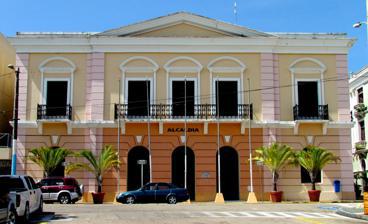
Building: Casa Alcaldía de Arecibo
Country: Puerto Rico
Year built: 1866
United States historic place Casa Alcaldía de Arecibo U.S. National Register of Historic Places Puerto Rico Historic Sites and Zones City hall, September 2011. Location Town square & José De Diego Avenue, Arecibo, Puerto Rico Coordinates 18°28′21″N 66°42′56″W / 18.47250°N 66.71556°W / 18.47250; -66.71556 ( Casa Alcaldía de Arecibo ) Built 1850-1866 Architectural style Classical Revival NRHP reference No. 86002762 RNSZH No. 2000-(RN)-20-JP-SH Significant dates Added to NRHP September 29, 1986 Designated RNSZH December 21, 2000 Casa Alcaldía de Arecibo ( Spanish for Arecibo City Hall ), formerly known as the Casa Consistorial , is the historic city hall and municipal administrative headquarters of the Puerto Rican municipality of Arecibo located in the Plaza Mayor in downtown Arecibo ( Arecibo Pueblo ). Constructed by the Spanish between 1850 and 1866, more than 155 years ago, this government building exhibits the standard Neoclassic style that distinguishes the Spanish architecture of the time. The building was added to the National Register of Historic Places in 1986, and to the Puerto Rico Register of Historic Sites and Zones in 2000. History The building is one of the finest examples of the civil architecture of the reign of Queen Isabel II in the region. This two-story structure uses elements of design typical of the neo-classical vocabulary which dominated Spain and her possessions during the 19th century. Together with the Cathedral of Arecibo , also on the Plaza Mayor , this structure set the trends in this region for the construction of civilian and other important structures. Historically, as the political center for the whole northwest region of Puerto Rico, many crucial government decisions were forged by the mayors of Arecibo from this City Hall. In 1866, it claimed the dubious honor of housing in its first-floor prison the Puerto Rican patriots that comprised the first and only rebellion against Spanish rule , the Grito de Lares . Among the imprisoned were several important political figures of 19th century Puerto Rican history, such as José Julián Acosta , Julián Blanco Sosa , Pedro Gerónimo Goyco and Calixto Romero . By the 1890s the prison had been turned into a storage area which ironically housed a marble statue of Queen Isabel II upon its removal from its pedestal on the town plaza. The 1918 Puerto Rico earthquake destroyed part of the frontal facade of the building. During the rebuilding process, modifications were made to the facade, and a tower and a clock were added to the town hall. The Arecibo City Hall today stands as a vivid and faithful example of 19th century Spanish thought in architecture and government. Occupying an imposing site on the Plaza Mayor in the town of Arecibo, the structure serves as a link between the city's past, present and future. The city hall also has a gallery dedicated to some of the distinguished figures in the culture and history of Arecibo. Gallery 1986 2006 2007 See also Catedral de San Felipe Apóstol References